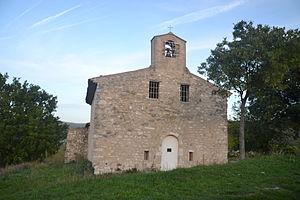
Notre-Dame-des-Neiges de Blauvac
Blauvac est une commune française située dans le département de Vaucluse, en région Provence-Alpes-Côte d'Azur.